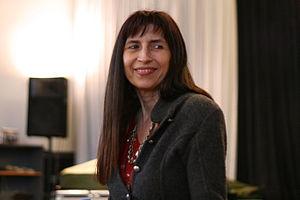
Martine Pouchain, écrivaine française, pendant une visite à un lycée allemand.
Le prix des lycéens allemands est un prix littéraire organisé depuis l’année scolaire 2004-2005 par le service culturel de l’ambassade de France à Berlin, le Bureau du livre de jeunesse à Francfort et les ministères de l’Éducation des différents Länder, en coopération avec Ernst Klett. La remise du prix a lieu chaque année au Salon du livre de Leipzig, à l’exception de celle de l’édition 2016-2017, organisée à la Foire du livre de Francfort 2017 où la France est invitée d’honneur.